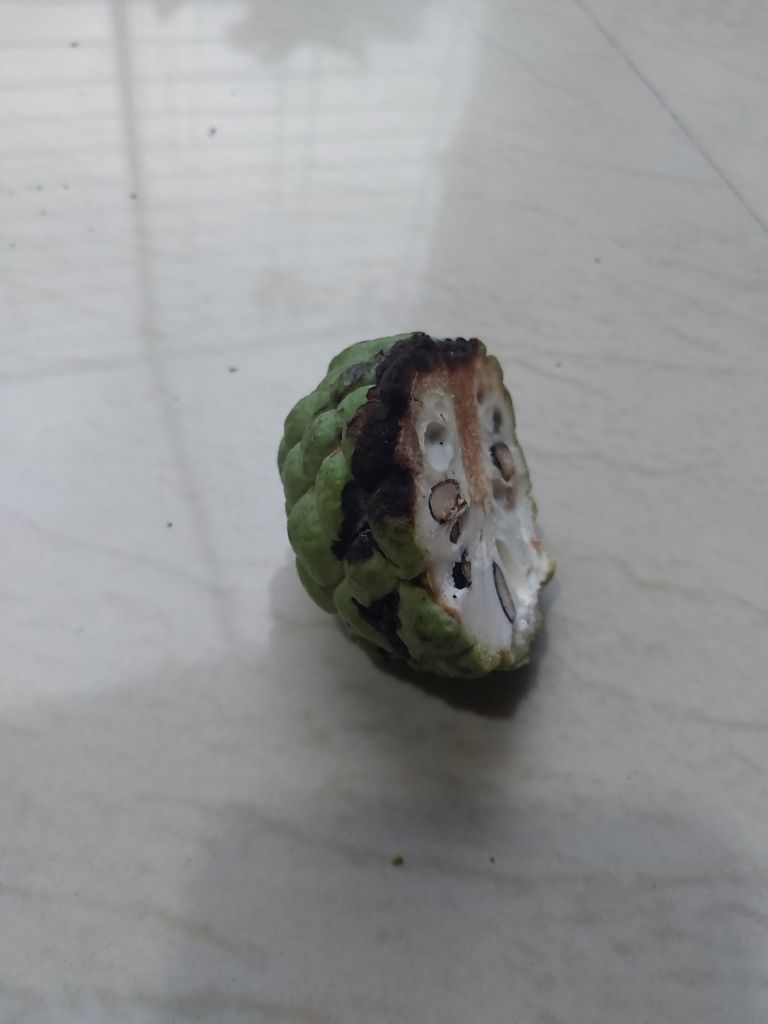
Disease label: Diplodia Rot